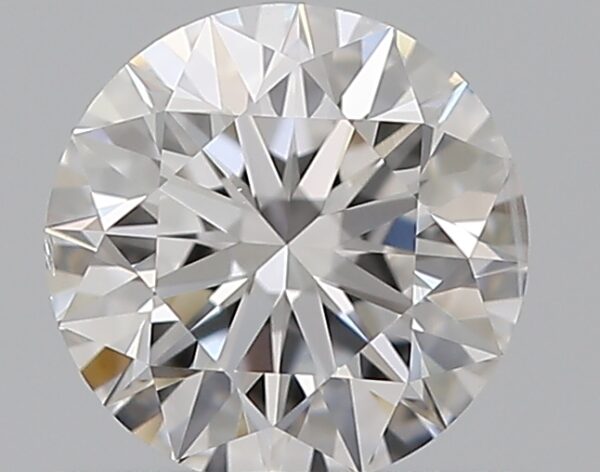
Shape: round
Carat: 0.5
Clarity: SI1
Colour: D
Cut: EX
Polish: EX
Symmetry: EX
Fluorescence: N
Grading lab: GIA
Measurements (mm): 5.09 x 5.11 x 3.16